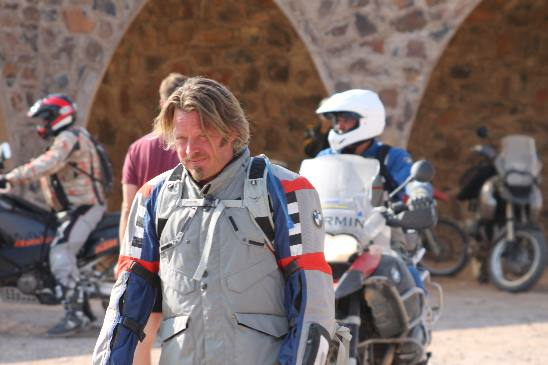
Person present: Yes